Olive Thomas

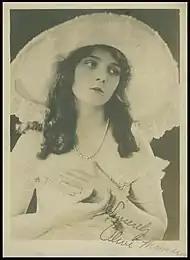
Autographed photo of Thomas, c. 1916

In late 1916, Thomas met actor Jack Pickford, brother of one of the most successful silent stars, Mary Pickford, at Cafe Nat Goodwin on the Santa Monica Pier. Both Thomas and Pickford were known for their partying. Screenwriter Frances Marion remarked, "I had seen her often at the Pickford home, for she was engaged to Mary's brother, Jack. Two innocent-looking children, they were the gayest, wildest brats who ever stirred the stardust on Broadway. Both were talented, but they were much more interested in playing the roulette of life than in concentrating on their careers." Thomas eloped with Pickford on October 25, 1916, in New Jersey. None of their family was present, with actor Thomas Meighan as their only witness. Although the couple never had their own children, in 1920 they adopted Thomas's six-year-old nephew, the son of one of her brothers, after his mother died.